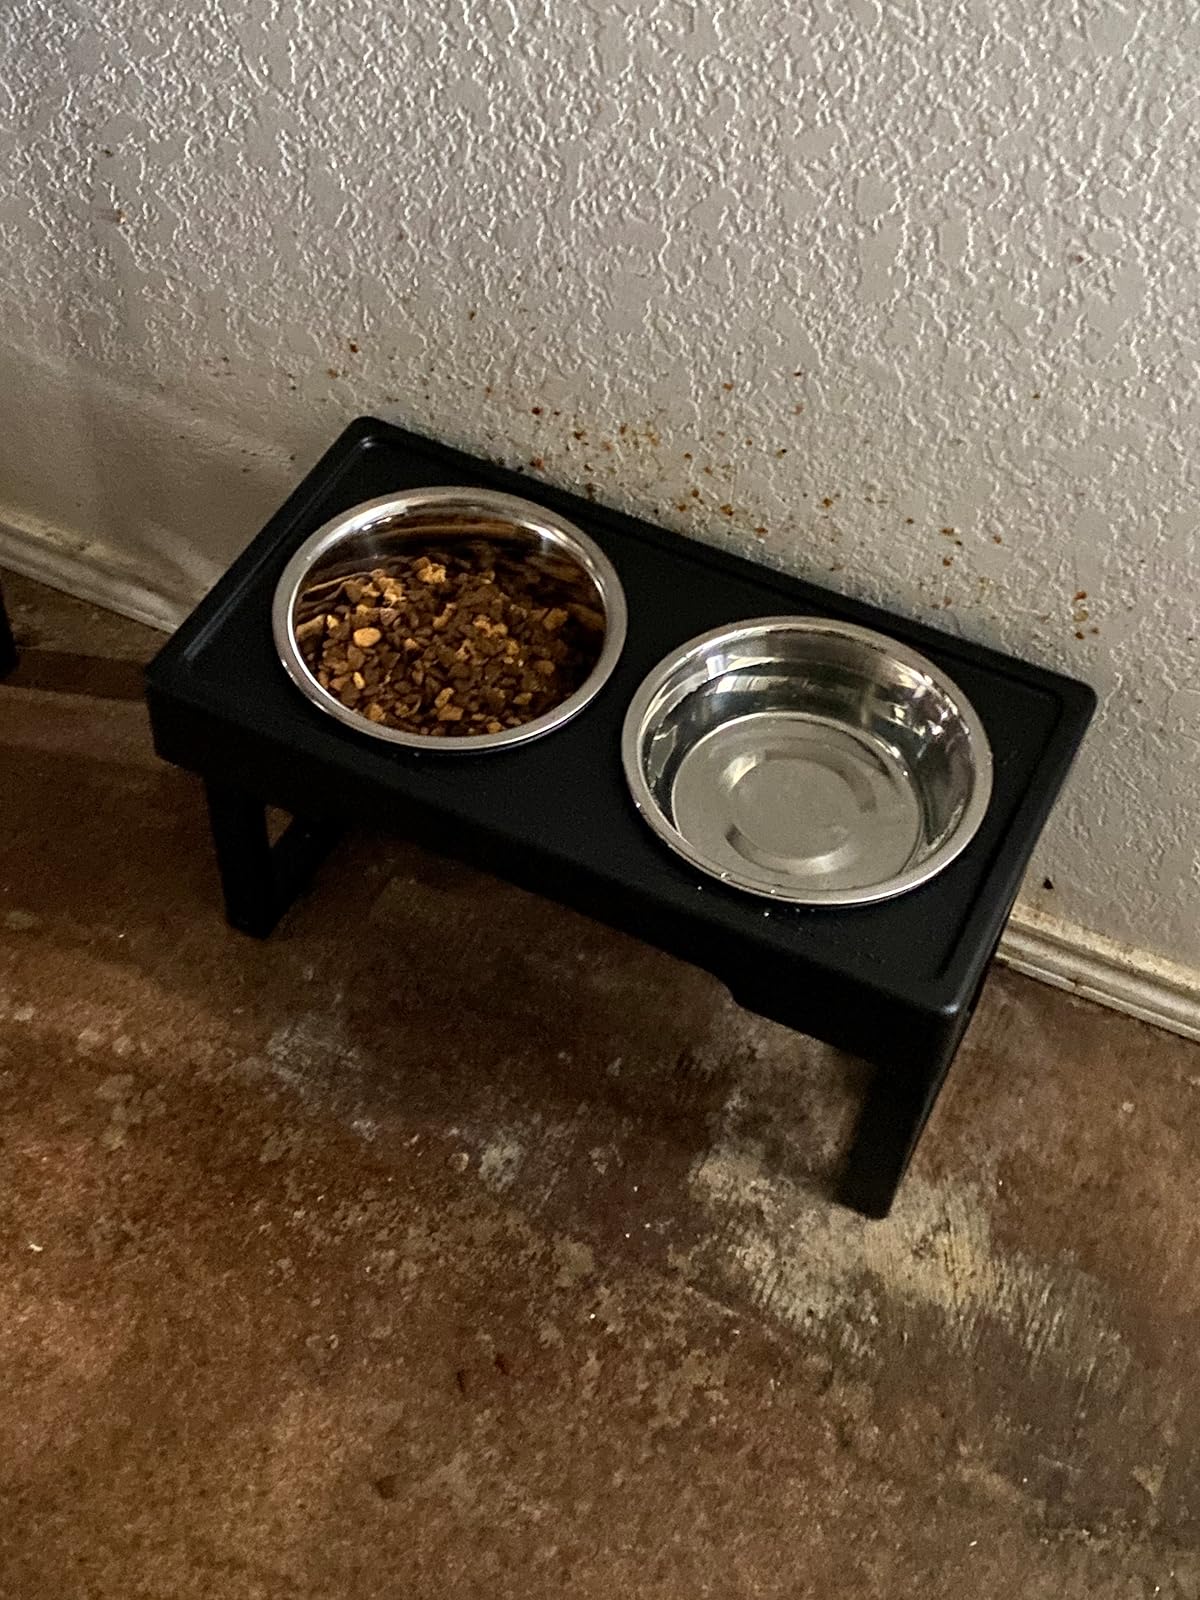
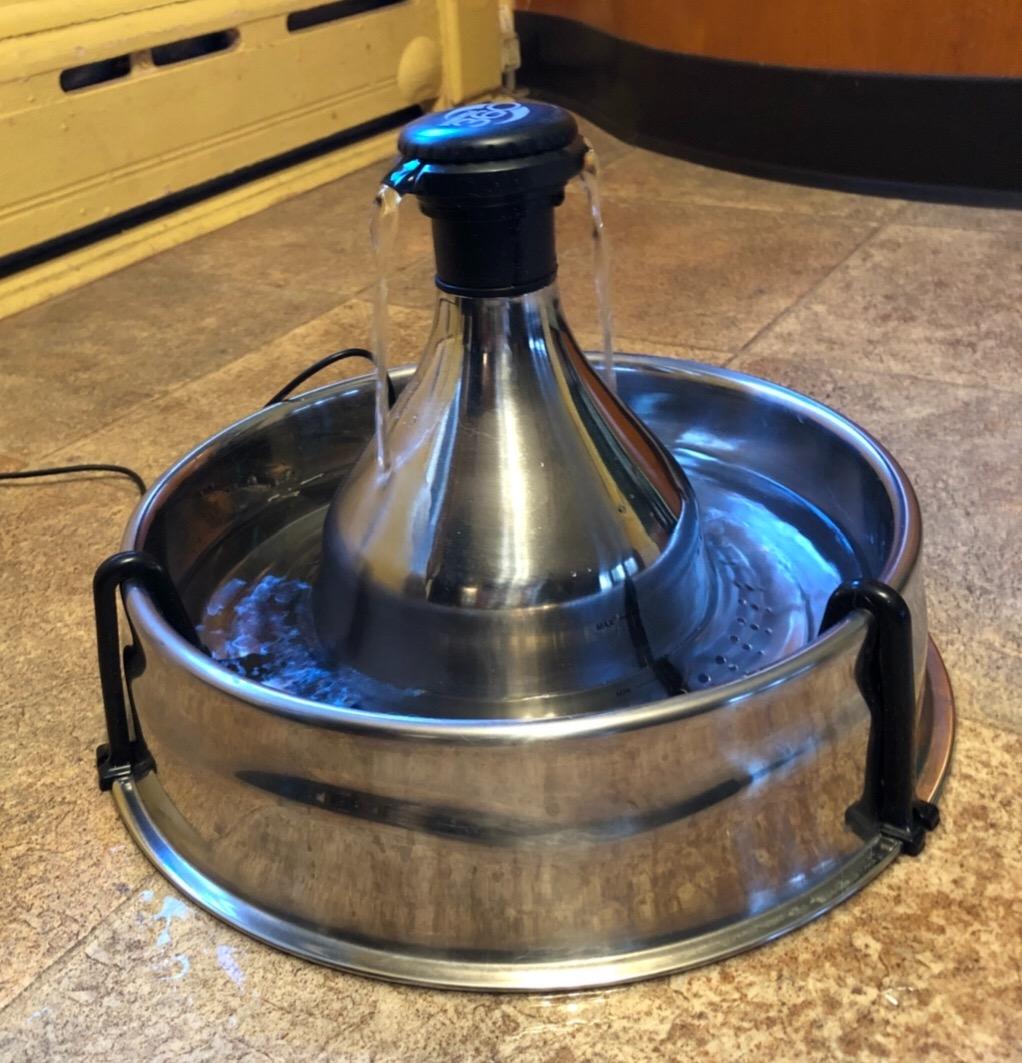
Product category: items_bowl
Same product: no